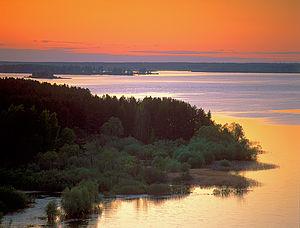
Zapovednik est le terme employé pour décrire, dans les anciennes républiques soviétiques, les aires naturelles protégées, avec pour objectif de les conserver « éternellement vierges ». Il s’agit du plus haut degré de protection environnementale et concerne des zones strictement protégées et dont l’accès au public est restreint.